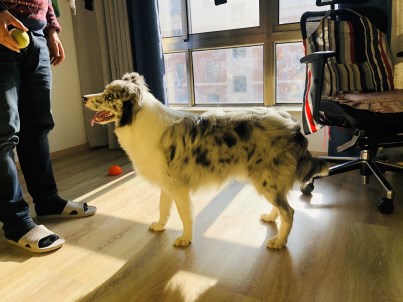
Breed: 2594-n000109-Border_collie